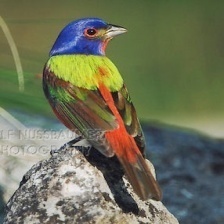
Species: PAINTED BUNTING
Scientific name: PASSERINA CIRIS
ImageNet parent category: indigo_bunting